San Xuan de Beleño

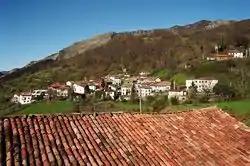
San Xuan de Beleño

San Xuan de Beleño is one of nine parishes in Ponga, a municipality within the province and autonomous community of Asturias, in coastal northern Spain.